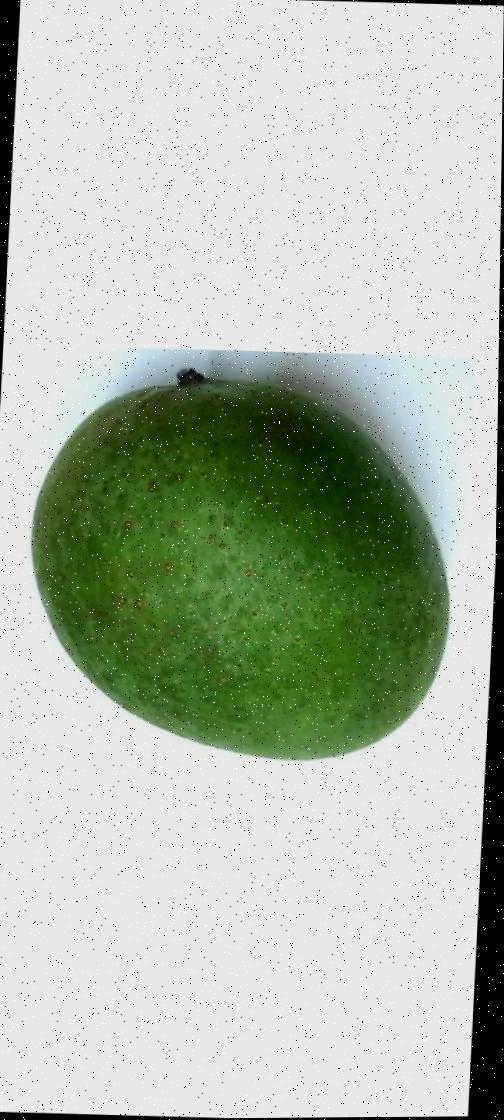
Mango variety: Ashshina Zhinuk